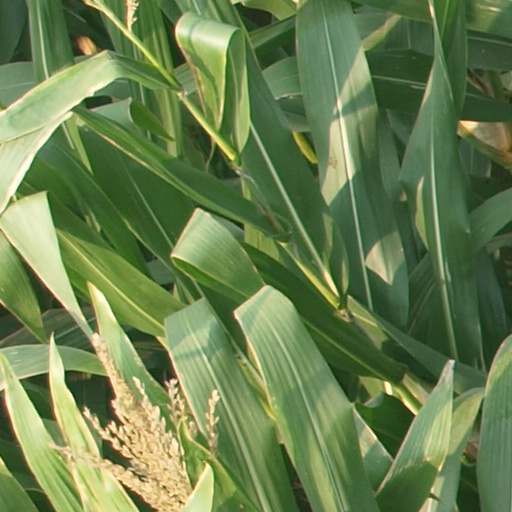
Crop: maize; corn